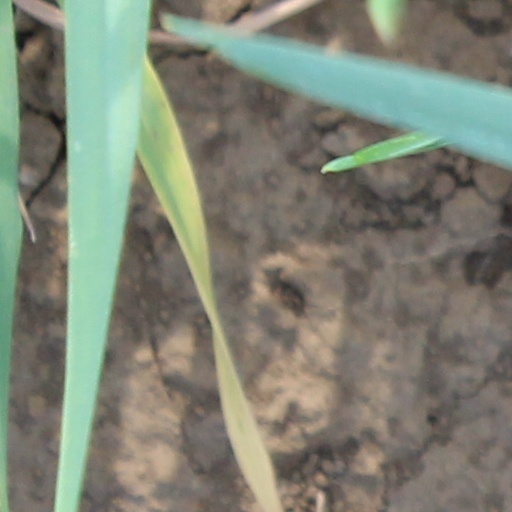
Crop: wheat